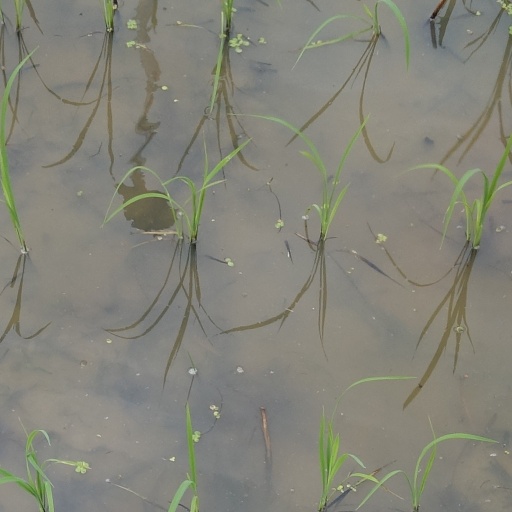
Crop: rice